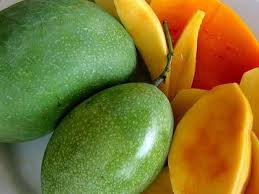
Label: Mango